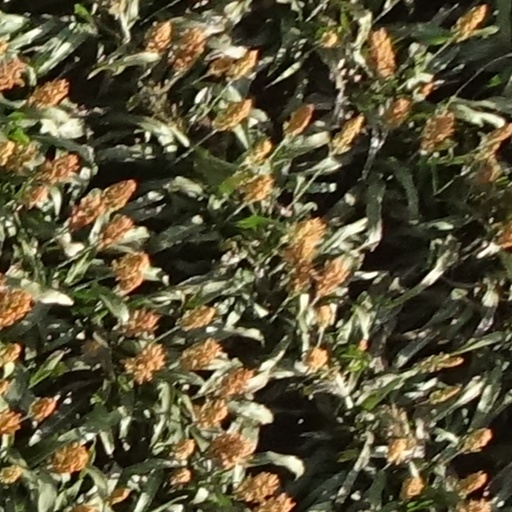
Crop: sorghum